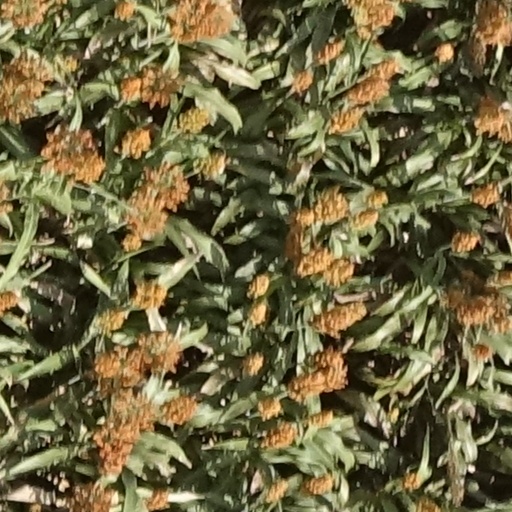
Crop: sorghum